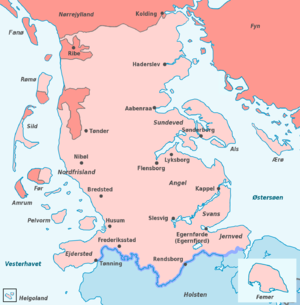
Hertugdømmet Slesvig / Afgrænsning
Hertugdømmet Slesvig
Hertugdømmet Sønderjylland
Hertugdømmet Slesvig opstod i middelalderen og var dengang i princippet det samme som Sønderjylland. Det var til 1864 et hertugdømme i personalunion med sine to naboer, Kongeriget Danmark og Hertugdømmet Holsten, men var i modsætning til Holsten dansk lensområde. Det afgrænsedes af Ejderen i syd og Kongeåen/Kolding Å i nord. Hovedbyen i hertugdømmet var byen Slesvig.